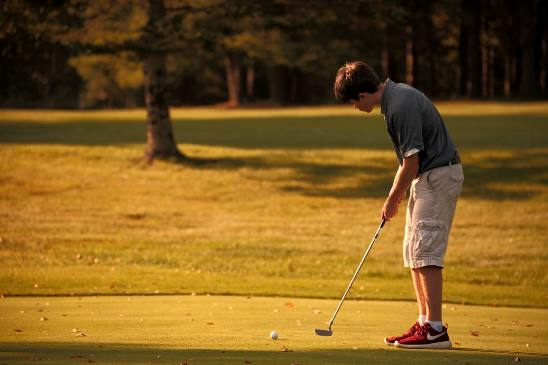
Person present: No